Princess Caroline Reuss of Greiz

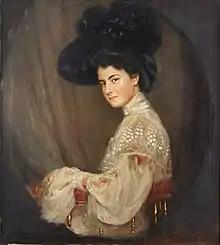
Portrait by Hans Olde, 1902.

Princess Caroline Elizabeth Ida Reuss of Greiz (13 July 1884 – 17 January 1905) was the first wife of Wilhelm Ernst, Grand Duke of Saxe-Weimar-Eisenach.